Haka

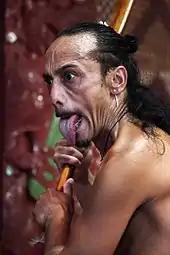
When performed by men, haka features protruding of the tongue.

Haka is a form of indigenous dance that encompasses multiple ceremonial purposes in Māori culture. As Nathan Matthew explains, "it is a posture dance accompanied by chanted or shouted song... One of the main characteristics of haka are that actions involving all parts of the body are used to emphasise the words."